Micropenis

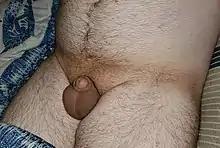
A flaccid micropenis

A micropenis or microphallus is an unusually small penis. A common criterion is a dorsal (measured on top) penile length of at least 2.5 standard deviations smaller than the mean human penis size for age. A micropenis is stretched penile length equal to or less than 1.9 cm (0.75 in) in term infants, and 9.3 cm (3.67 in) in adults. The condition is usually recognized shortly after birth. The term is most often used medically when the rest of the penis, scrotum, and perineum are without ambiguity, such as hypospadias. Traditionally, a microphallus describes a micropenis with hypospadias. Micropenis incidence is about 1.5 in 10,000 male newborns in North America.